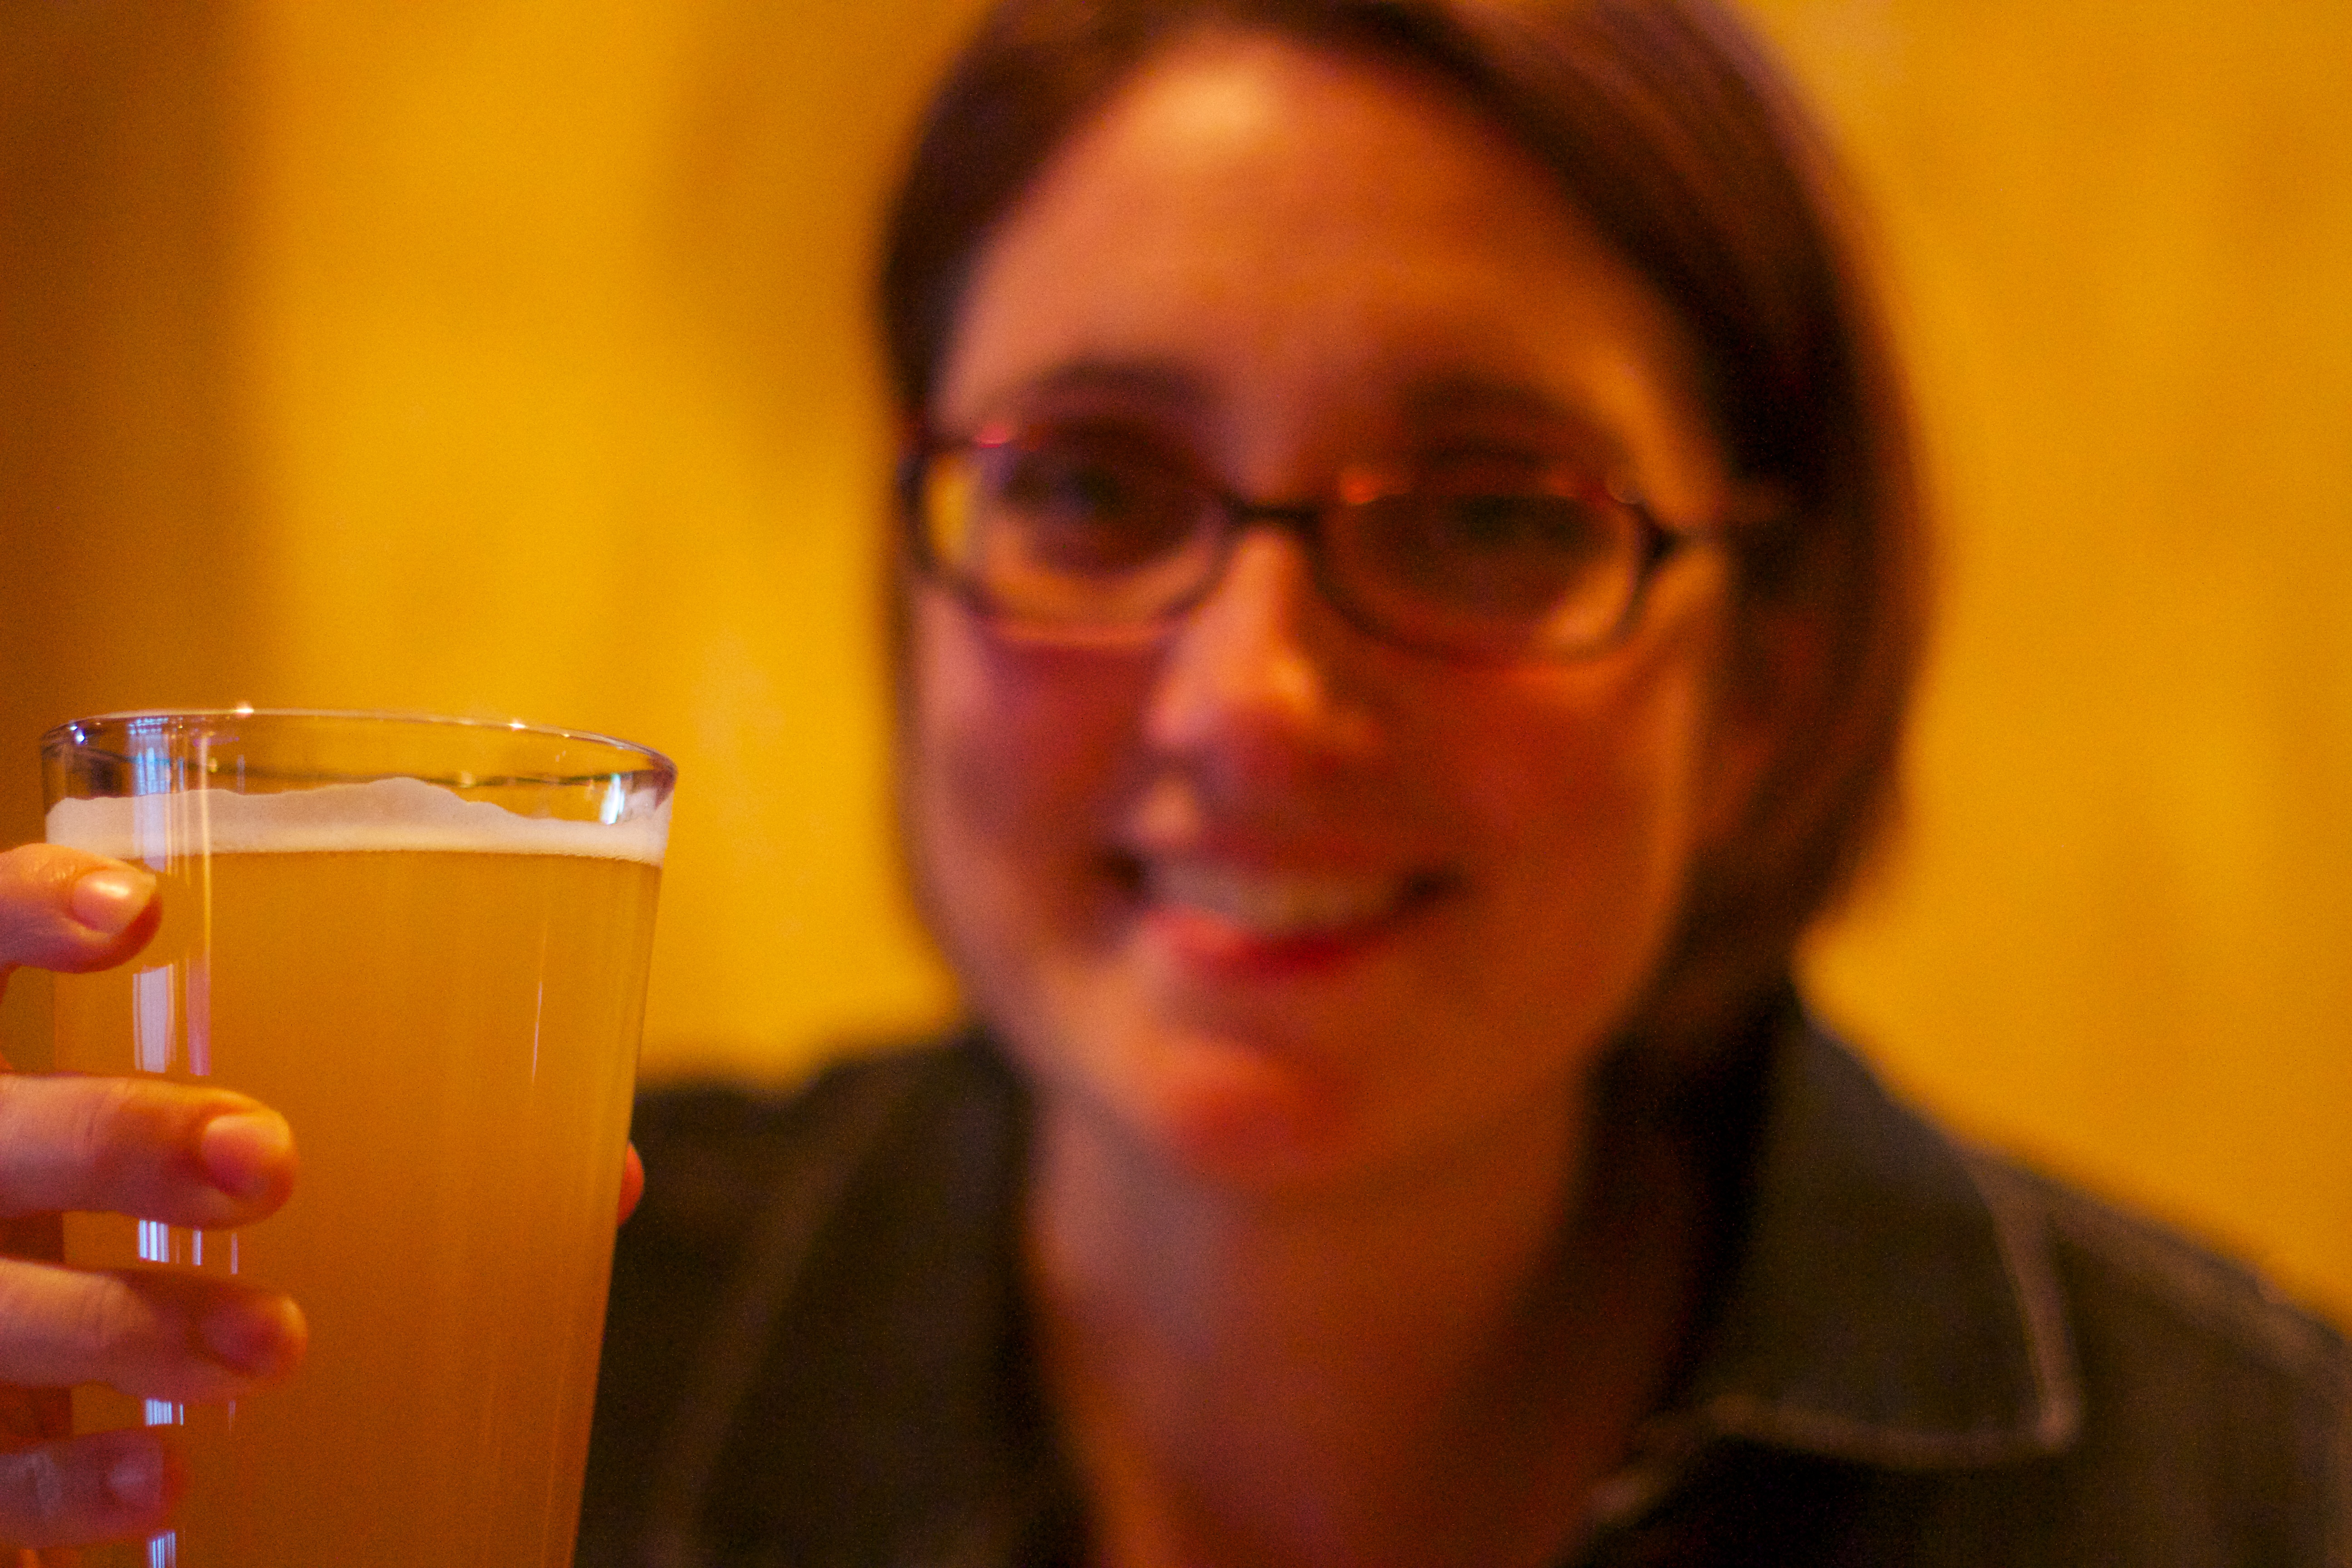
drink, beer, glasses, raildog